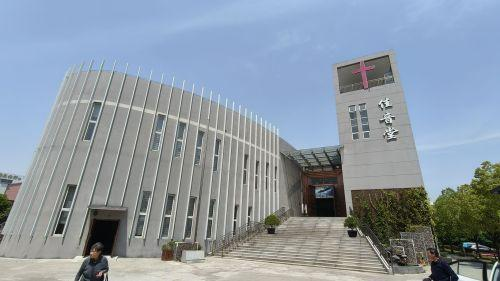
地标名称：浦锦佳音堂
所在城市：上海市·闵行区